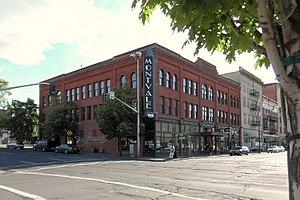
Spokane est une ville de l'État de Washington, située à l'est de Seattle et au nord-est de Portland, aux États-Unis. C'est le siège du comté de Spokane. Située au bord de la rivière du même nom, la ville est installée sur le plateau du Columbia, à une altitude de 610 m, dans l'est de l'État dont elle est la seconde ville la plus peuplée. C'est aussi la quatrième ville du nord de la côte ouest. La population de l'aire urbaine est de 535 724 habitants, et si l'on inclut la région de Cœur d'Alene, séparée de Spokane par la frontière entre l'État de Washington et celui de l'Idaho, la population est portée à près de 600 000 habitants.
The Montvale Hotel est un hôtel américain situé à Spokane, dans l'État de Washington. Construit en 1899, il est inscrit au Registre national des lieux historiques depuis le 13 avril 1998 et est membre des Historic Hotels of America depuis 2012.